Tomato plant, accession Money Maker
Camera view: vertical (180 deg); turntable rotation: 150 degrees
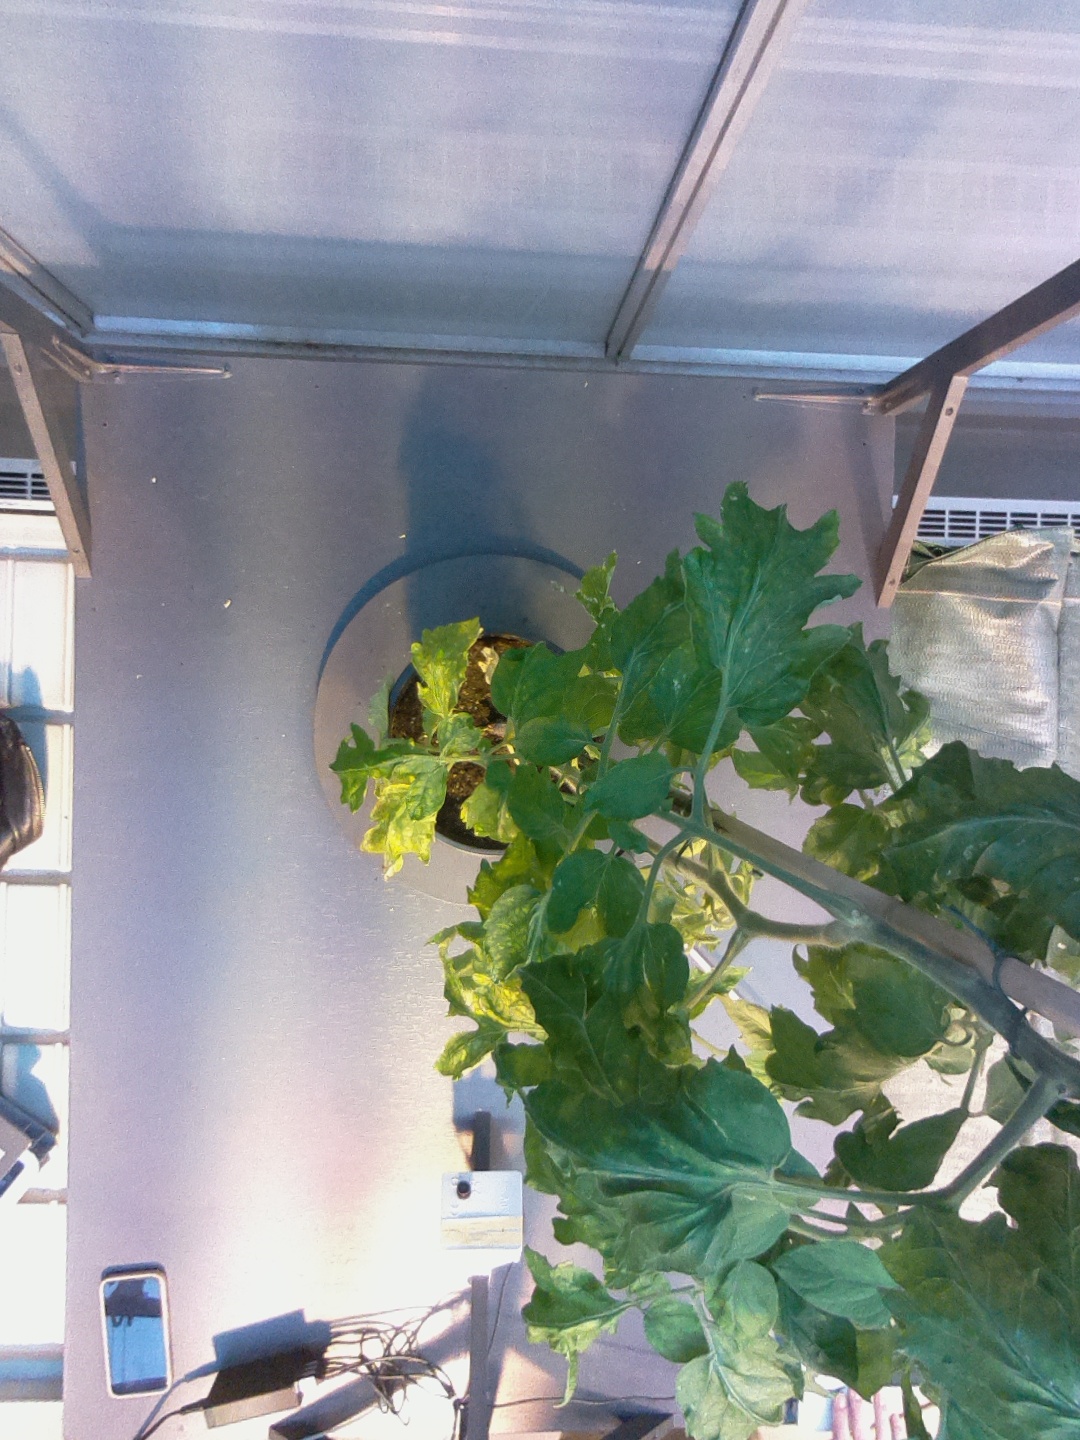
BBCH growth stage 70: Fruits at the main stem or branches visibles